Marines

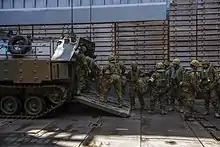
Japanese marines from the Amphibious Rapid Deployment Brigade preparing to deploy from

The San Marco Marine Brigade is the marine infantry unit of the Italian Navy. It traces its roots back to 1550 with the formation of in the Republic of Venice.